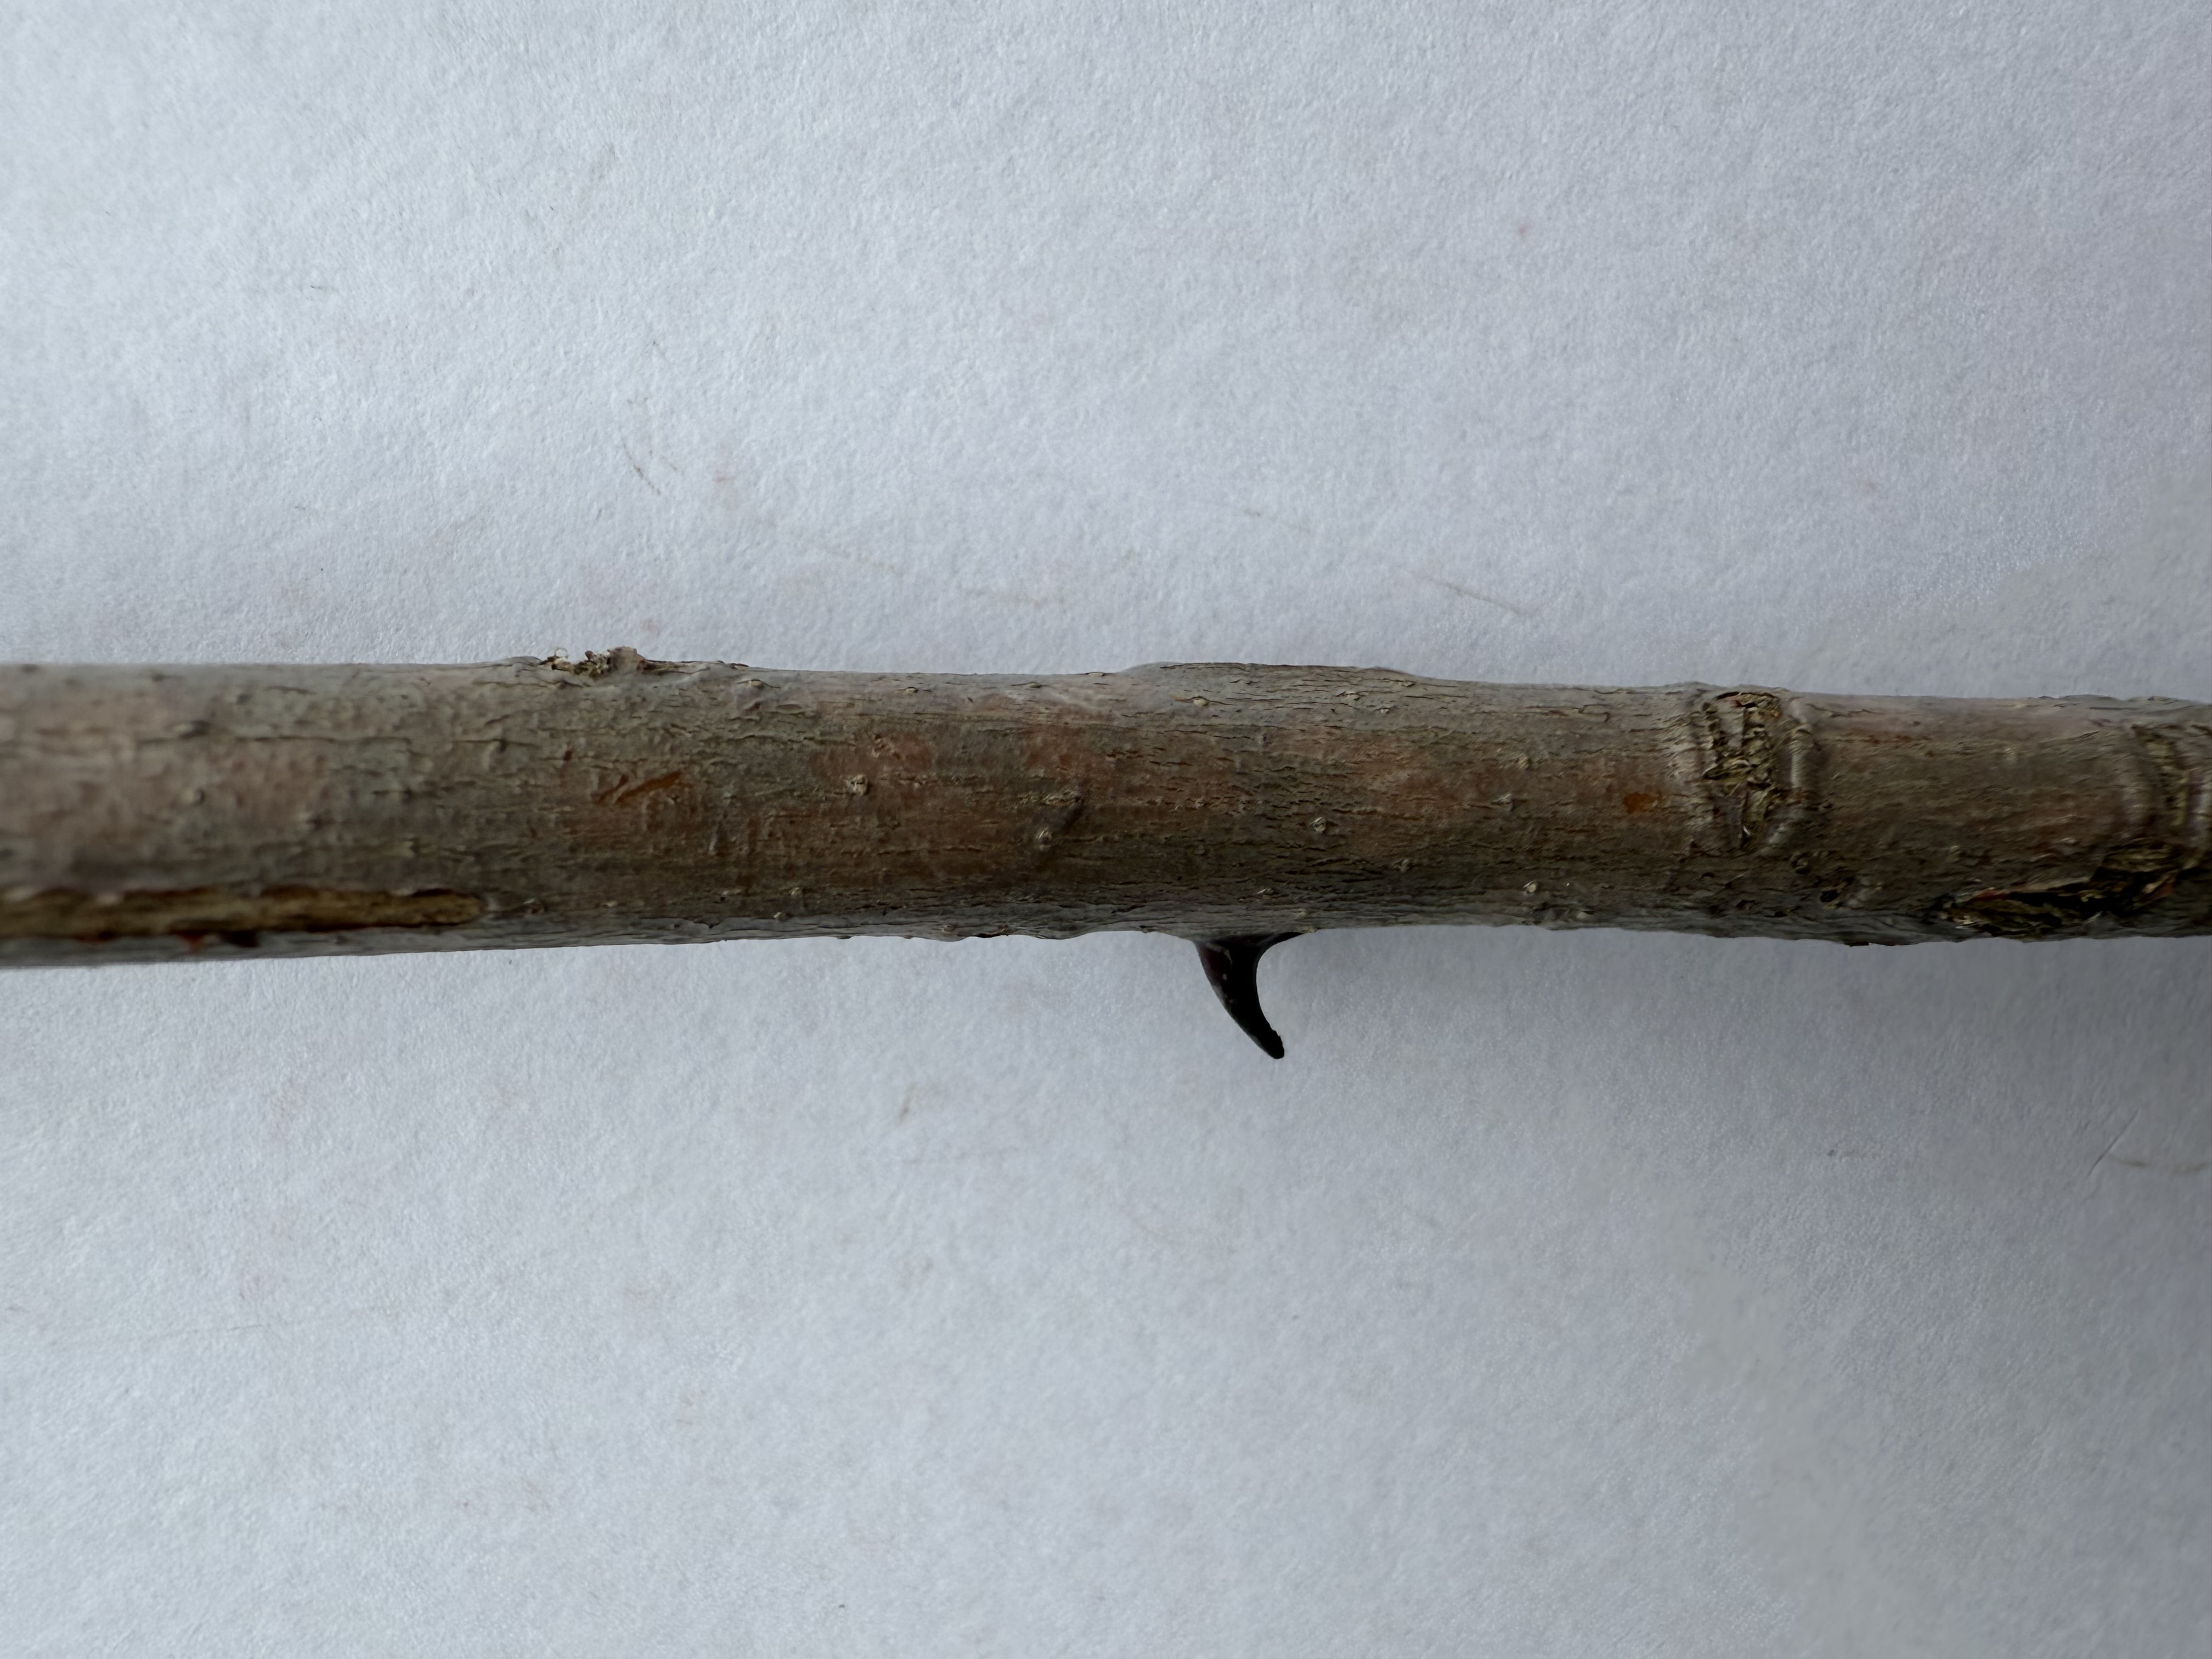
Variety: Jujube